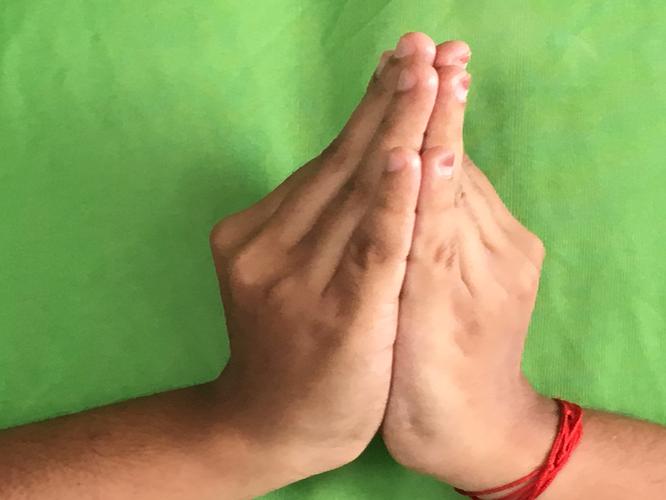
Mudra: Kapotham
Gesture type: double_hand